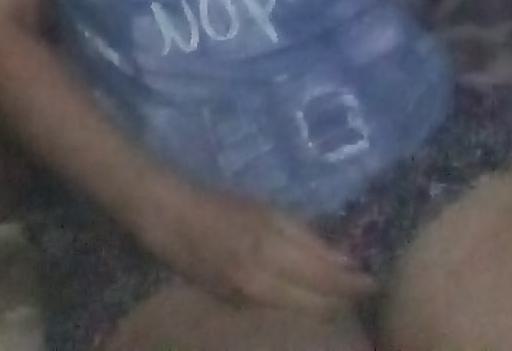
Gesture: no_gesture